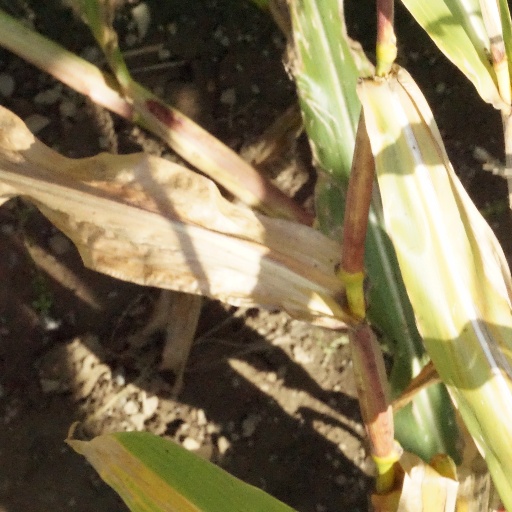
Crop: maize; corn